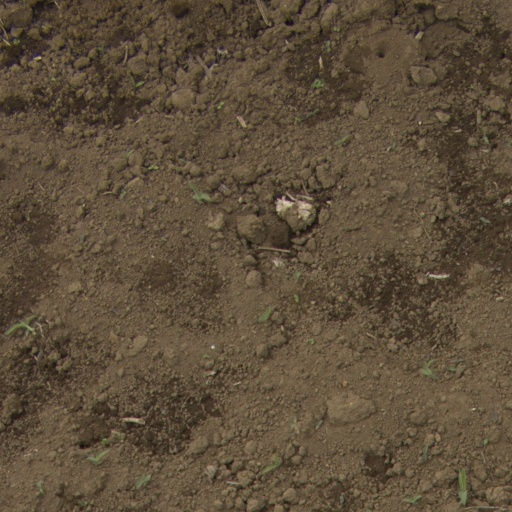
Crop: Jerusalem artichoke